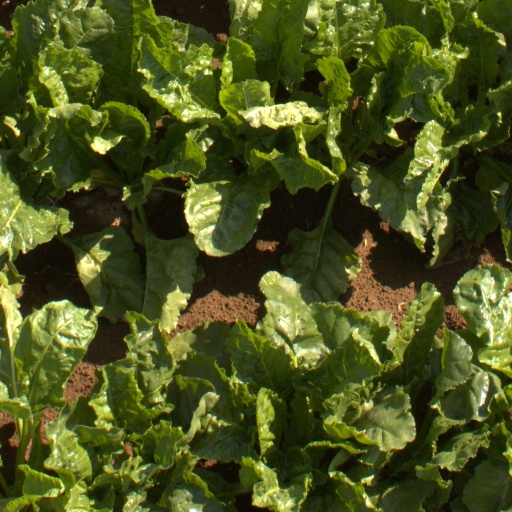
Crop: sugar beet